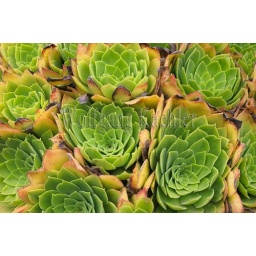
New zealand, oceania, south island, near dunedin, larnach castle garden, close-up of plants